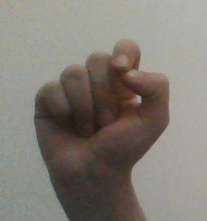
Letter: fa